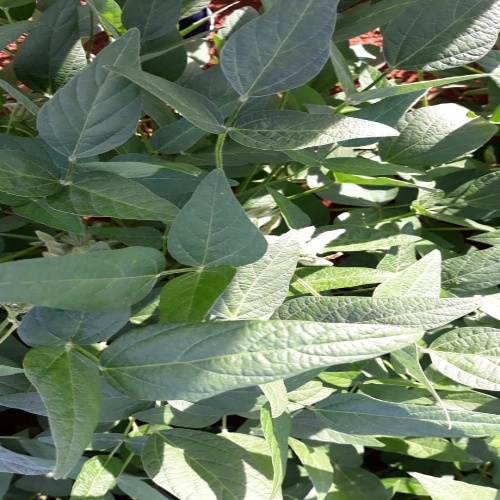
Label: Healthy